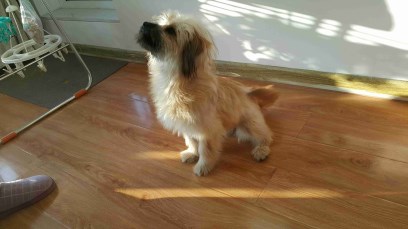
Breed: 3336-n000121-chinese_rural_dog